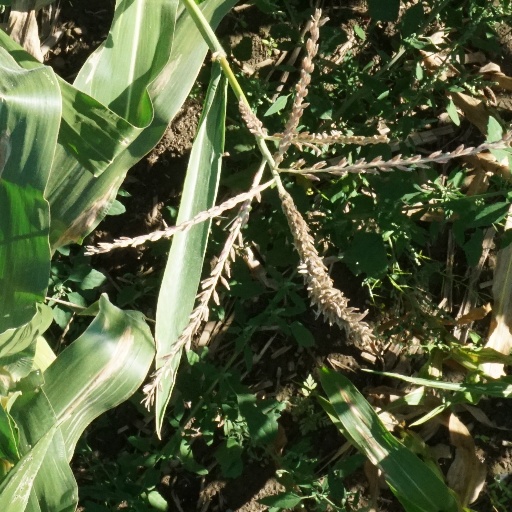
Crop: maize; corn